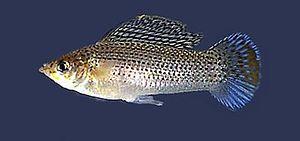
Les Cyprinodontiformes forment un ordre de poissons à nageoires rayonnées, composé principalement de petits poissons d'eau douce. Ils sont étroitement liés aux Atheriniformes et sont parfois confondus avec eux. Cet ordre contient beaucoup de poissons d'aquarium très populaires, tels que les killies et les Poeciliidés.